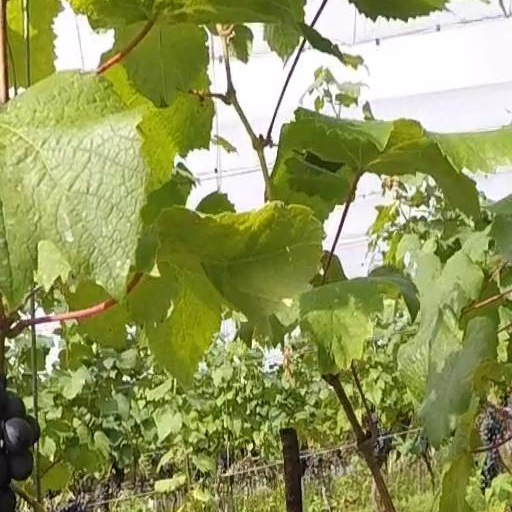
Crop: grape